1962 Quebec general election

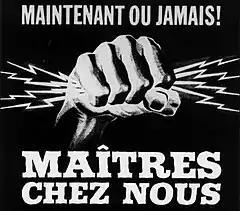
"" (Masters in Our Own Home) was the electoral slogan of the Liberal Party during the 1962 election.

"Action provinciale", a new group founded by Hertel Larocque (a former secretary of Camillien Houde), fielded 11 candidates in the election but failed to gather a significant number of votes. Johnson opted not to have the UN join forces with it, keeping in mind the failure the Liberals had had in attempting the same manoeuvre with the Créditistes in 1956. However, Social Credit was still a force to reckon with even while not campaigning on the provincial scene, and Johnson did not hesitate to use its vocabulary in his speeches while on the campaign trail.